Decumanus

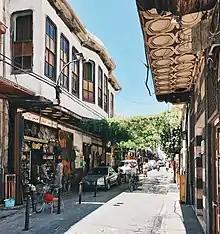
The Straight Street or "Via Recta", the main street in the Old city of Damascus, was the city's "decumanus", built by the Romans. (Pictured 2017)

In Roman urban planning, a decumanus was an east–west-oriented road in a Roman city or "castrum" (military camp). The main "decumanus" of a particular city was the decumanus maximus, or most often simply "the "decumanus"". In the rectangular street grid of the typical Roman city plan, the decumanus was crossed by the perpendicular "cardo", a north–south street.